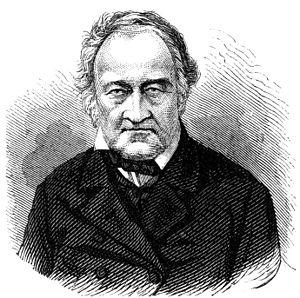
Ami Boué (géologue autrichien) 1794 - 1881 Русский: Ами Буе (австрийский геолог) 1794 г. - 1881 г.